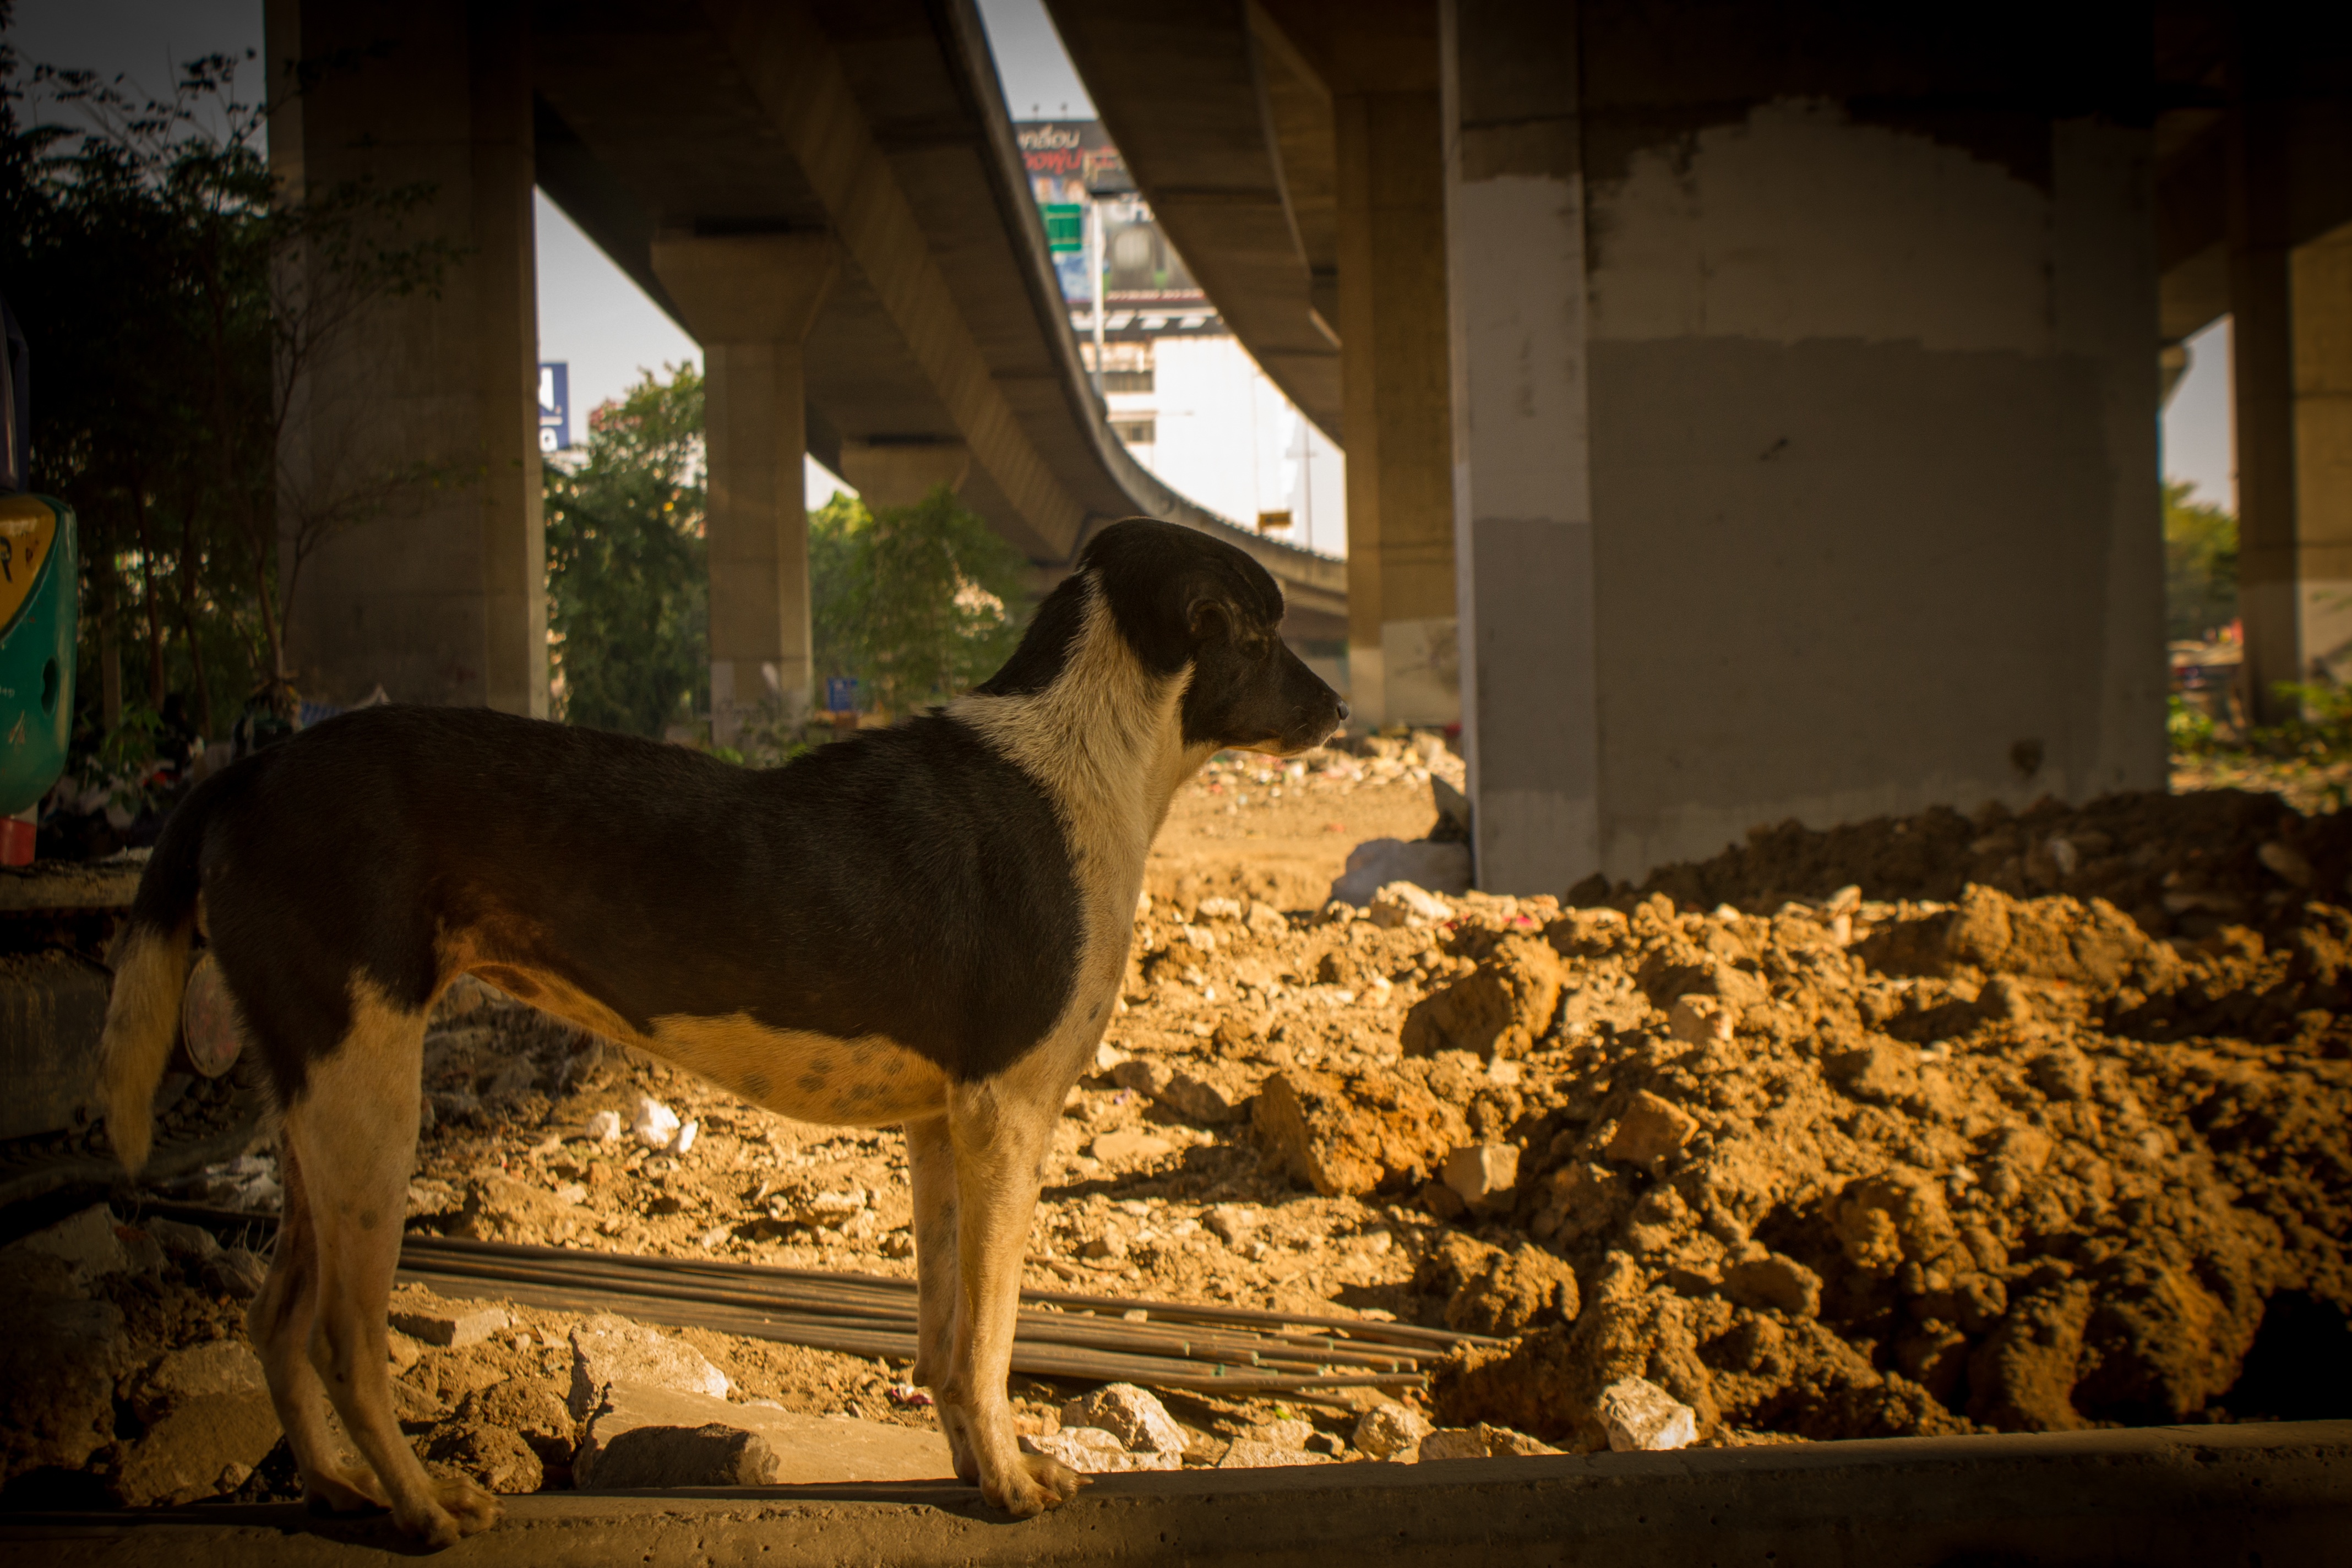
dog, mammal, sculpture, dog like mammal